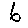
Label: 6